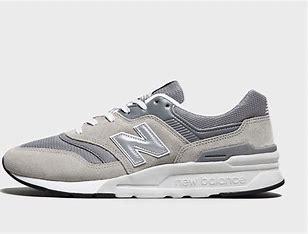
Brand: New
Model: Balance New Balance 997H